M4 Sherman

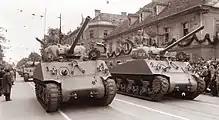
Ljubljana, May Day 1961

The new engine was approved for production on 17 June 1943, with 200 units ordered for the gun motor carriage T70 tank destroyer. In October 1943 the British demanded that it be provided for their Shermans. Tests in February 1944 on the M4A1 tank that as well as increased power: oil consumption dropped by 35% and cylinder temperature by 50 °C.